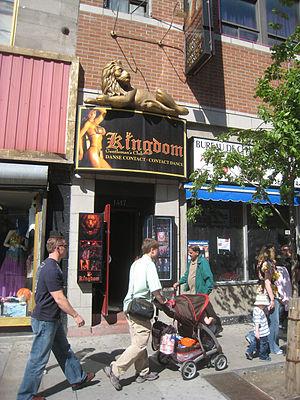
Porte d'entrée de la salle de spectacle située à l'étage du 1417, boul. Saint-Laurent, à Montréal. C'est là que se trouvait le cabaret Au Faisan Doré à la fin des années 40. C'était devenu, en mai 2009, le Kingdom Gentlemen's Club, un club de danseuses.
Le cabaret Au Faisan Doré fut le premier grand cabaret francophone du Québec. Il permit d'assurer une visibilité à une multitude d'artistes francophones québécois tout en accueillant de grandes vedettes françaises.